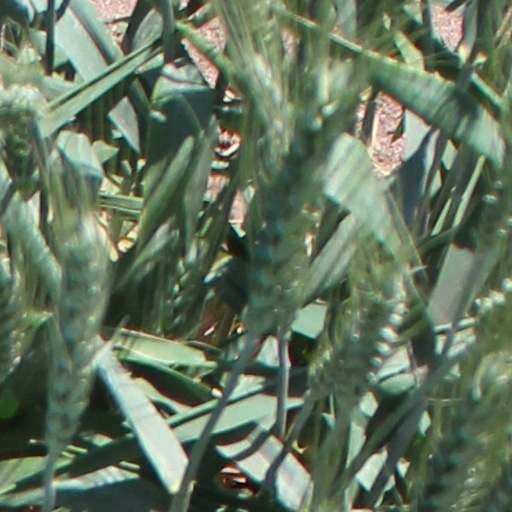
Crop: wheat